City Temple, London

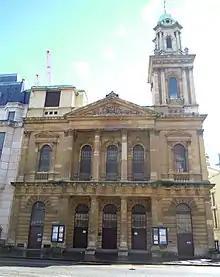
Holborn Viaduct frontage

Following the resignation of James Spence from the pastorate in 1867, the office-bearers of the Poultry Chapel approached Joseph Parker, then pastor at Cavendish Street Chapel, Manchester, with a view to calling him to the pastorate. The first call, in March 1868, he declined but in June 1869 he accepted. At the same time the Church was looking to relocate from its site in Poultry. The site was sold for 50,000GBP. The Church was then faced with the question of a new site. Parker insisted that the new site would have to be within the City of London, and ultimately the present site on Holborn Viaduct was secured. The Poultry Chapel was closed on 16 June 1872, and until the new church was ready, the congregation met in the great hall of Cannon Street Hotel in the morning, in Exeter Hall in the evening, and in the Presbyterian Church, London Wall, for mid-day services on Thursdays.